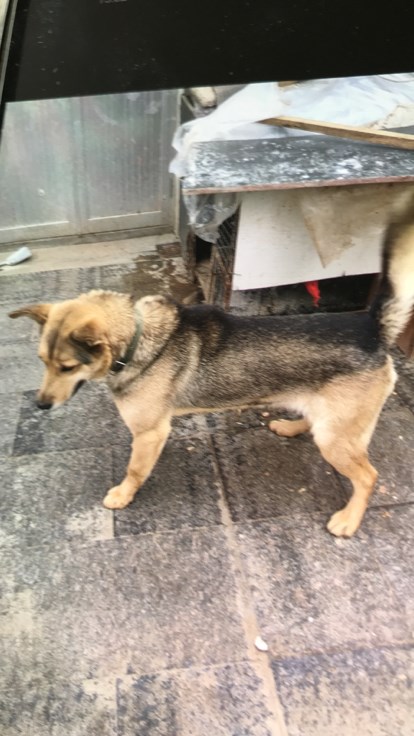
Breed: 3336-n000121-chinese_rural_dog